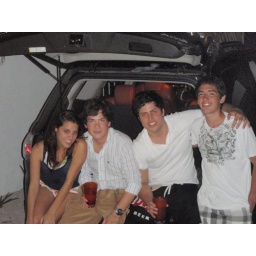
These guys are friends of my sister on the beach house in summer.